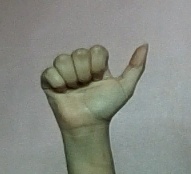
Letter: dhad